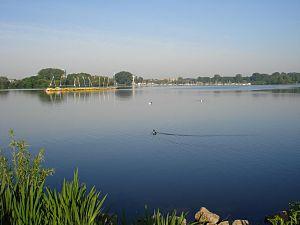
Le Kralingse Plas est un lac situé dans l'arrondissement de Kralingen-Crooswijk, à Rotterdam, dans la province néerlandaise de Hollande-Méridionale. Ce lac, d'une superficie d'environ 100 ha est notamment utilisé pour les petits sports nautiques et la pêche sportive.